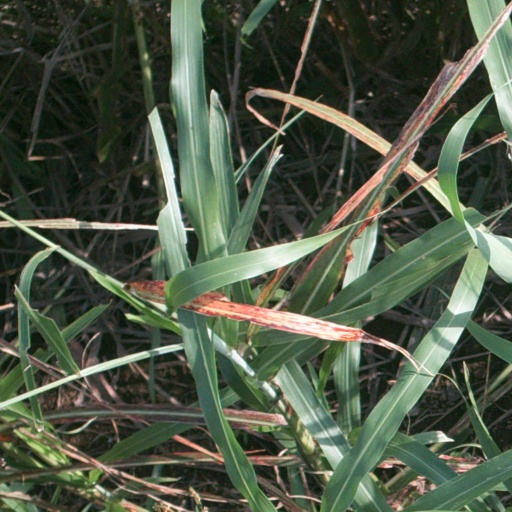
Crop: sorghum